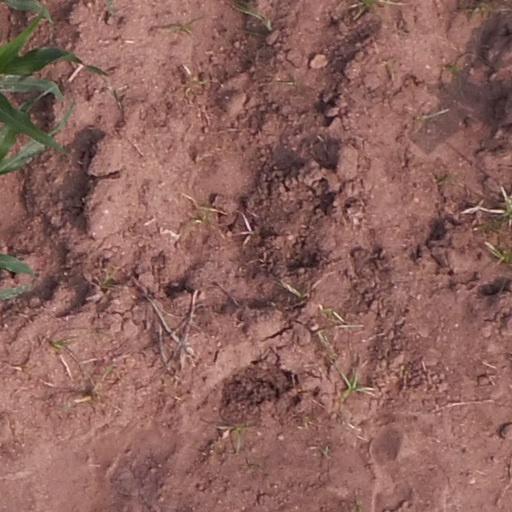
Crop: maize; corn